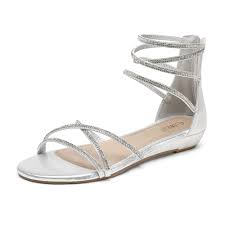
Label: Ballet Flat